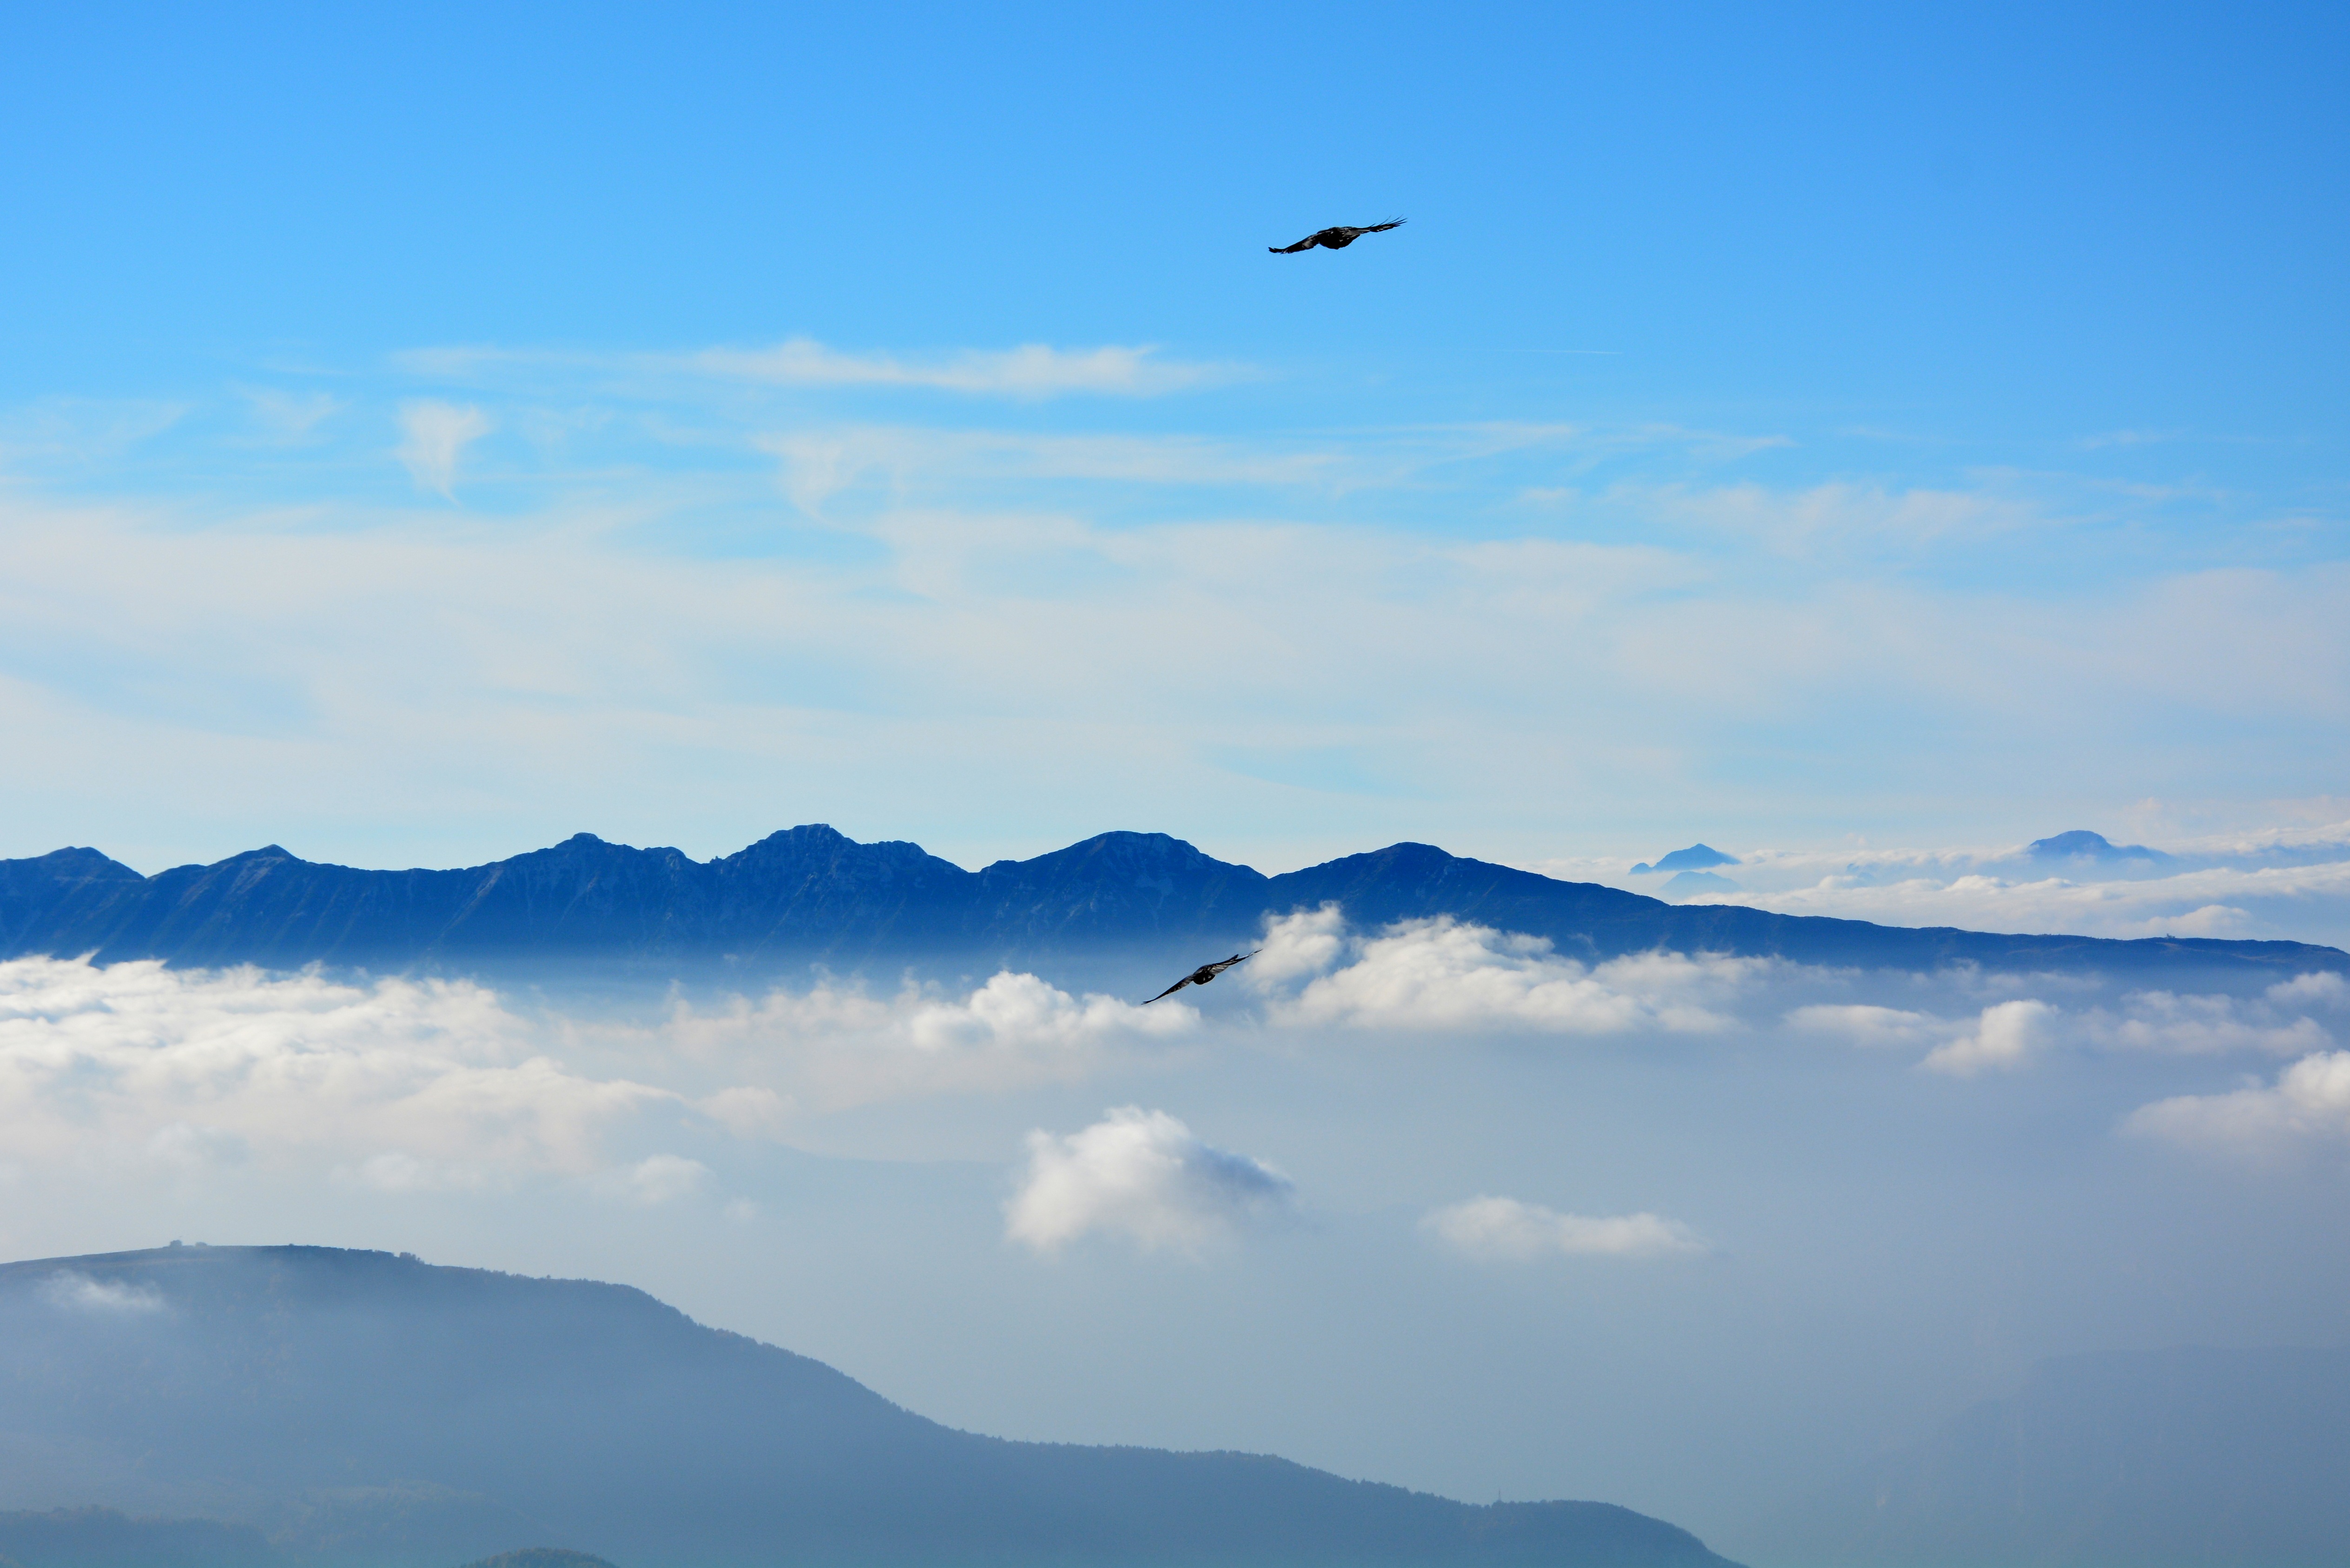
mountain, bird, cloud, sky, dawn, mountain range, fly, flight, clouds, mountains, atmospheric phenomenon, atmosphere of earth, mountainous landforms